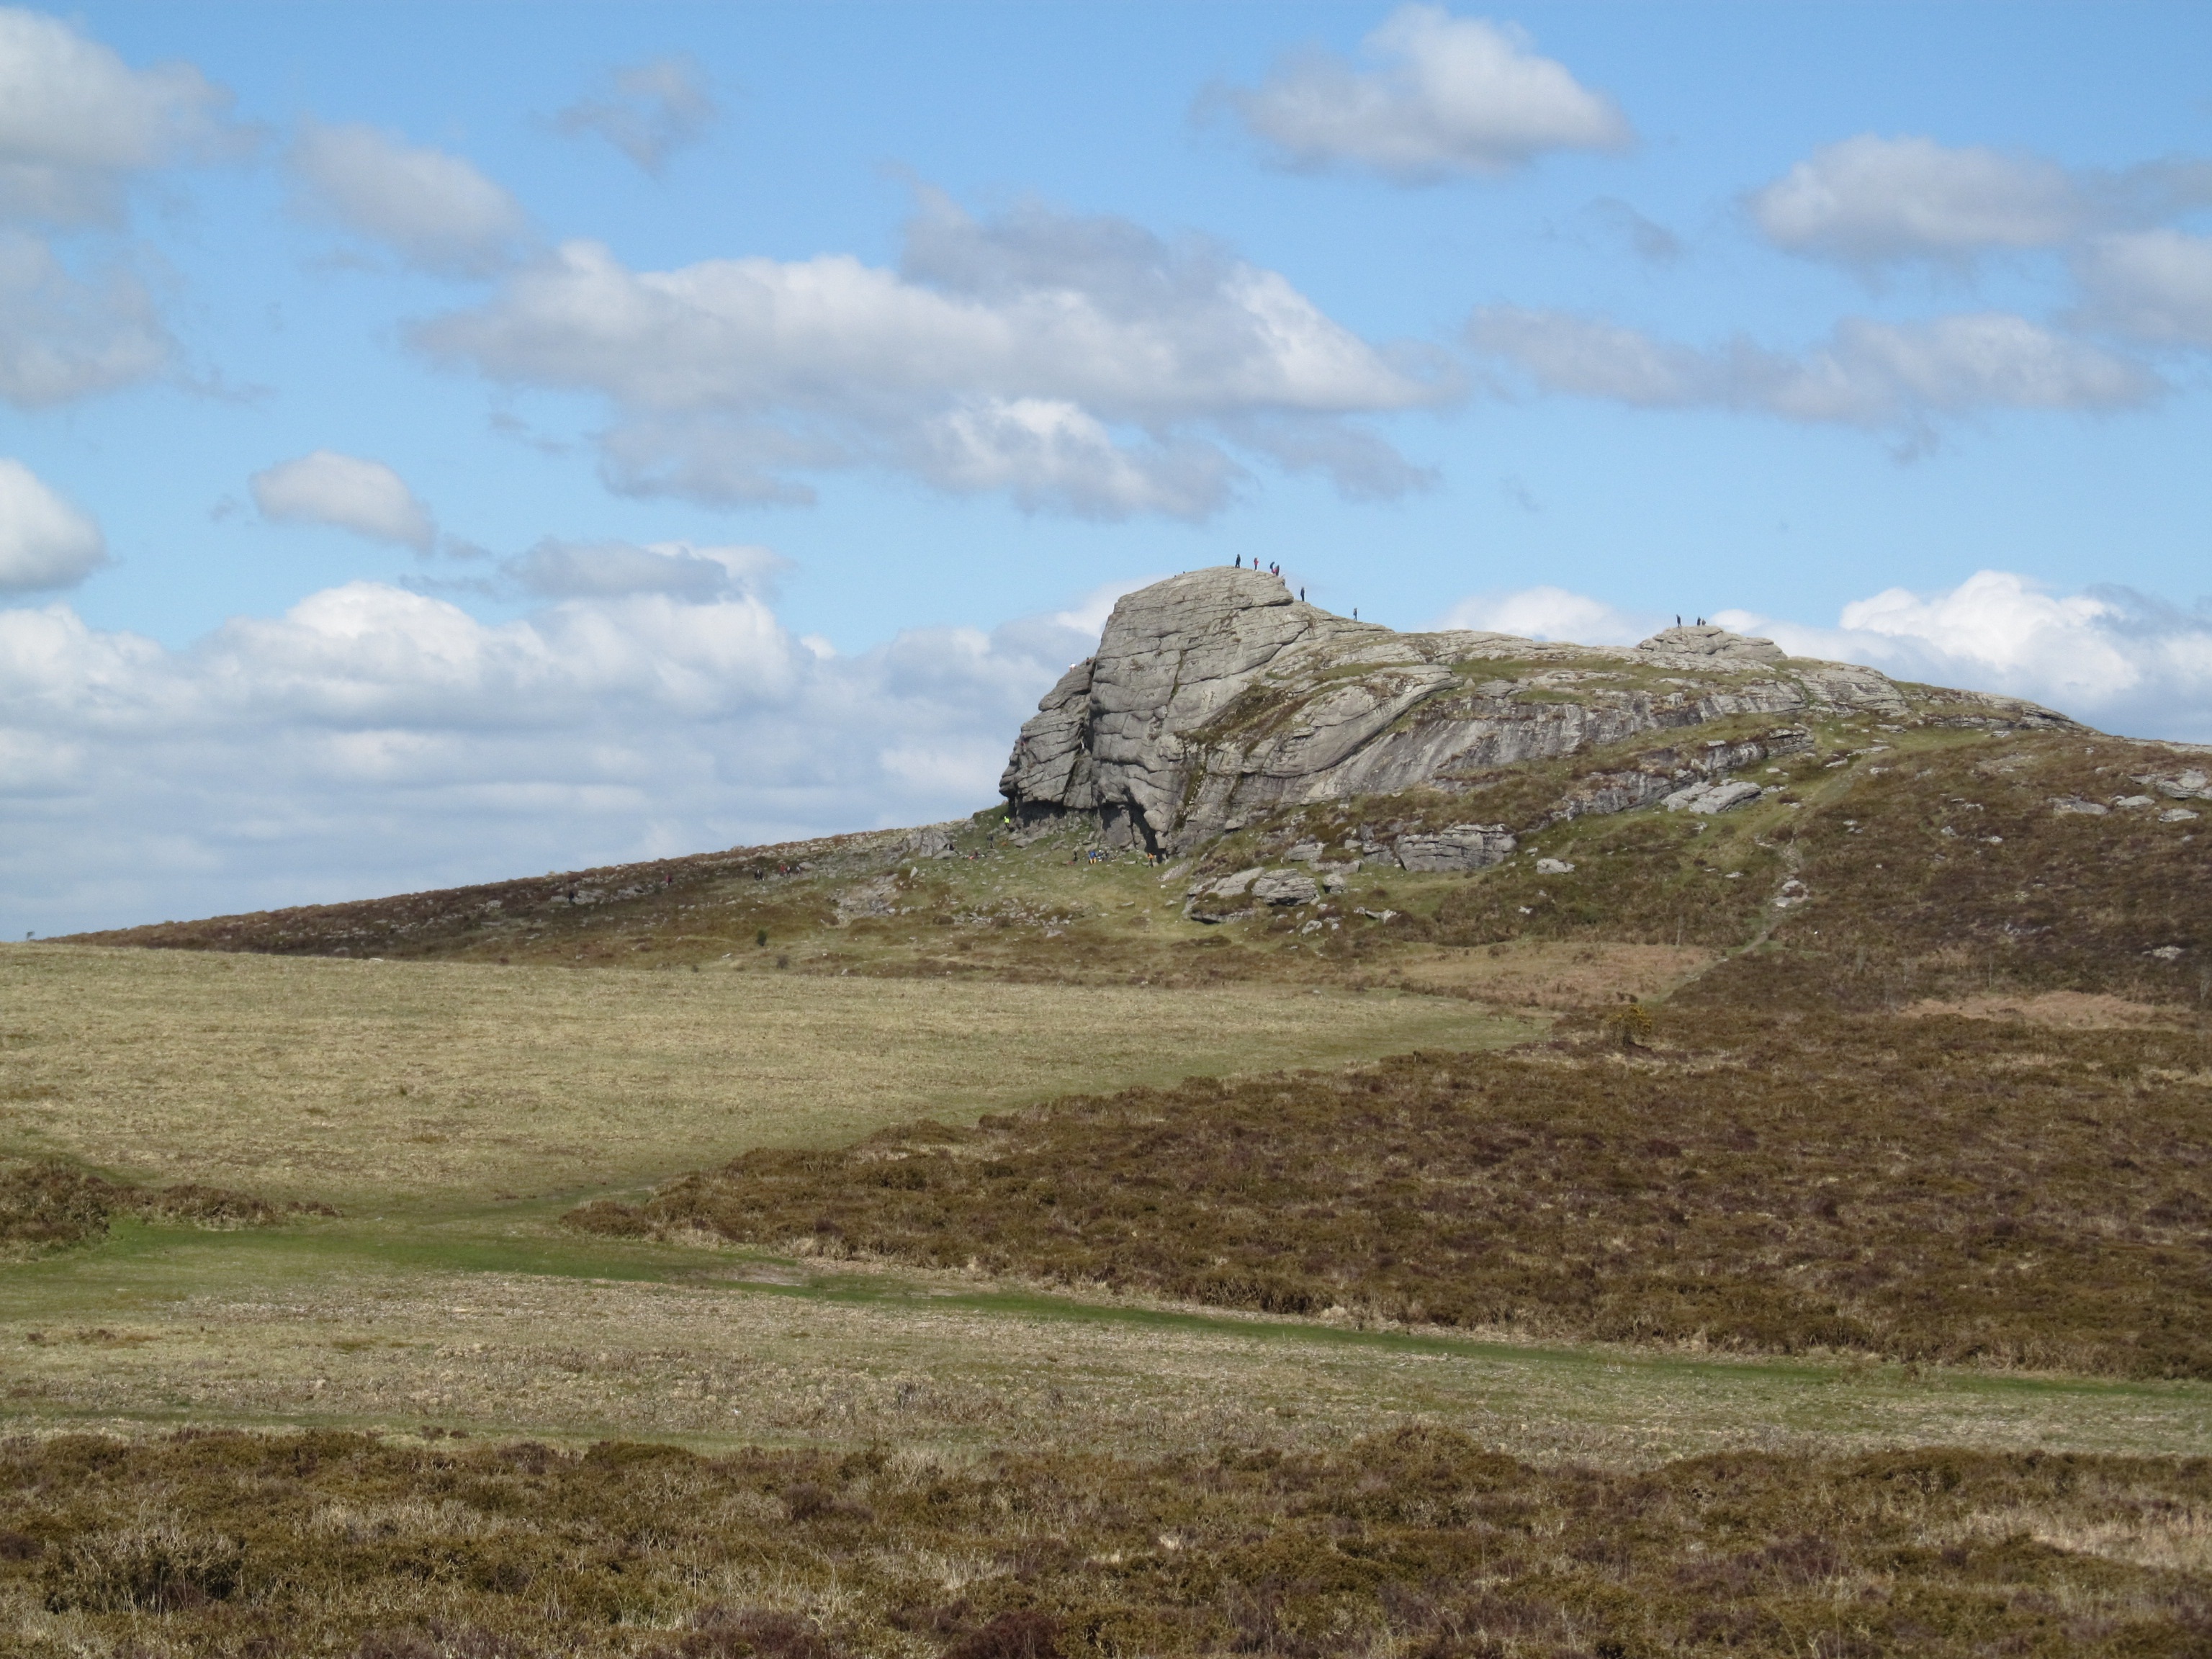
landscape, coast, nature, rock, horizon, wilderness, mountain, cloud, sky, prairie, hill, view, mountain range, cliff, europe, scenic, natural, scenery, tourism, highland, terrain, ridge, outdoors, geology, moor, grassland, badlands, plateau, fell, loch, ecosystem, dartmoor, butte, steppe, landform, natural environment, geographical feature, mountainous landforms